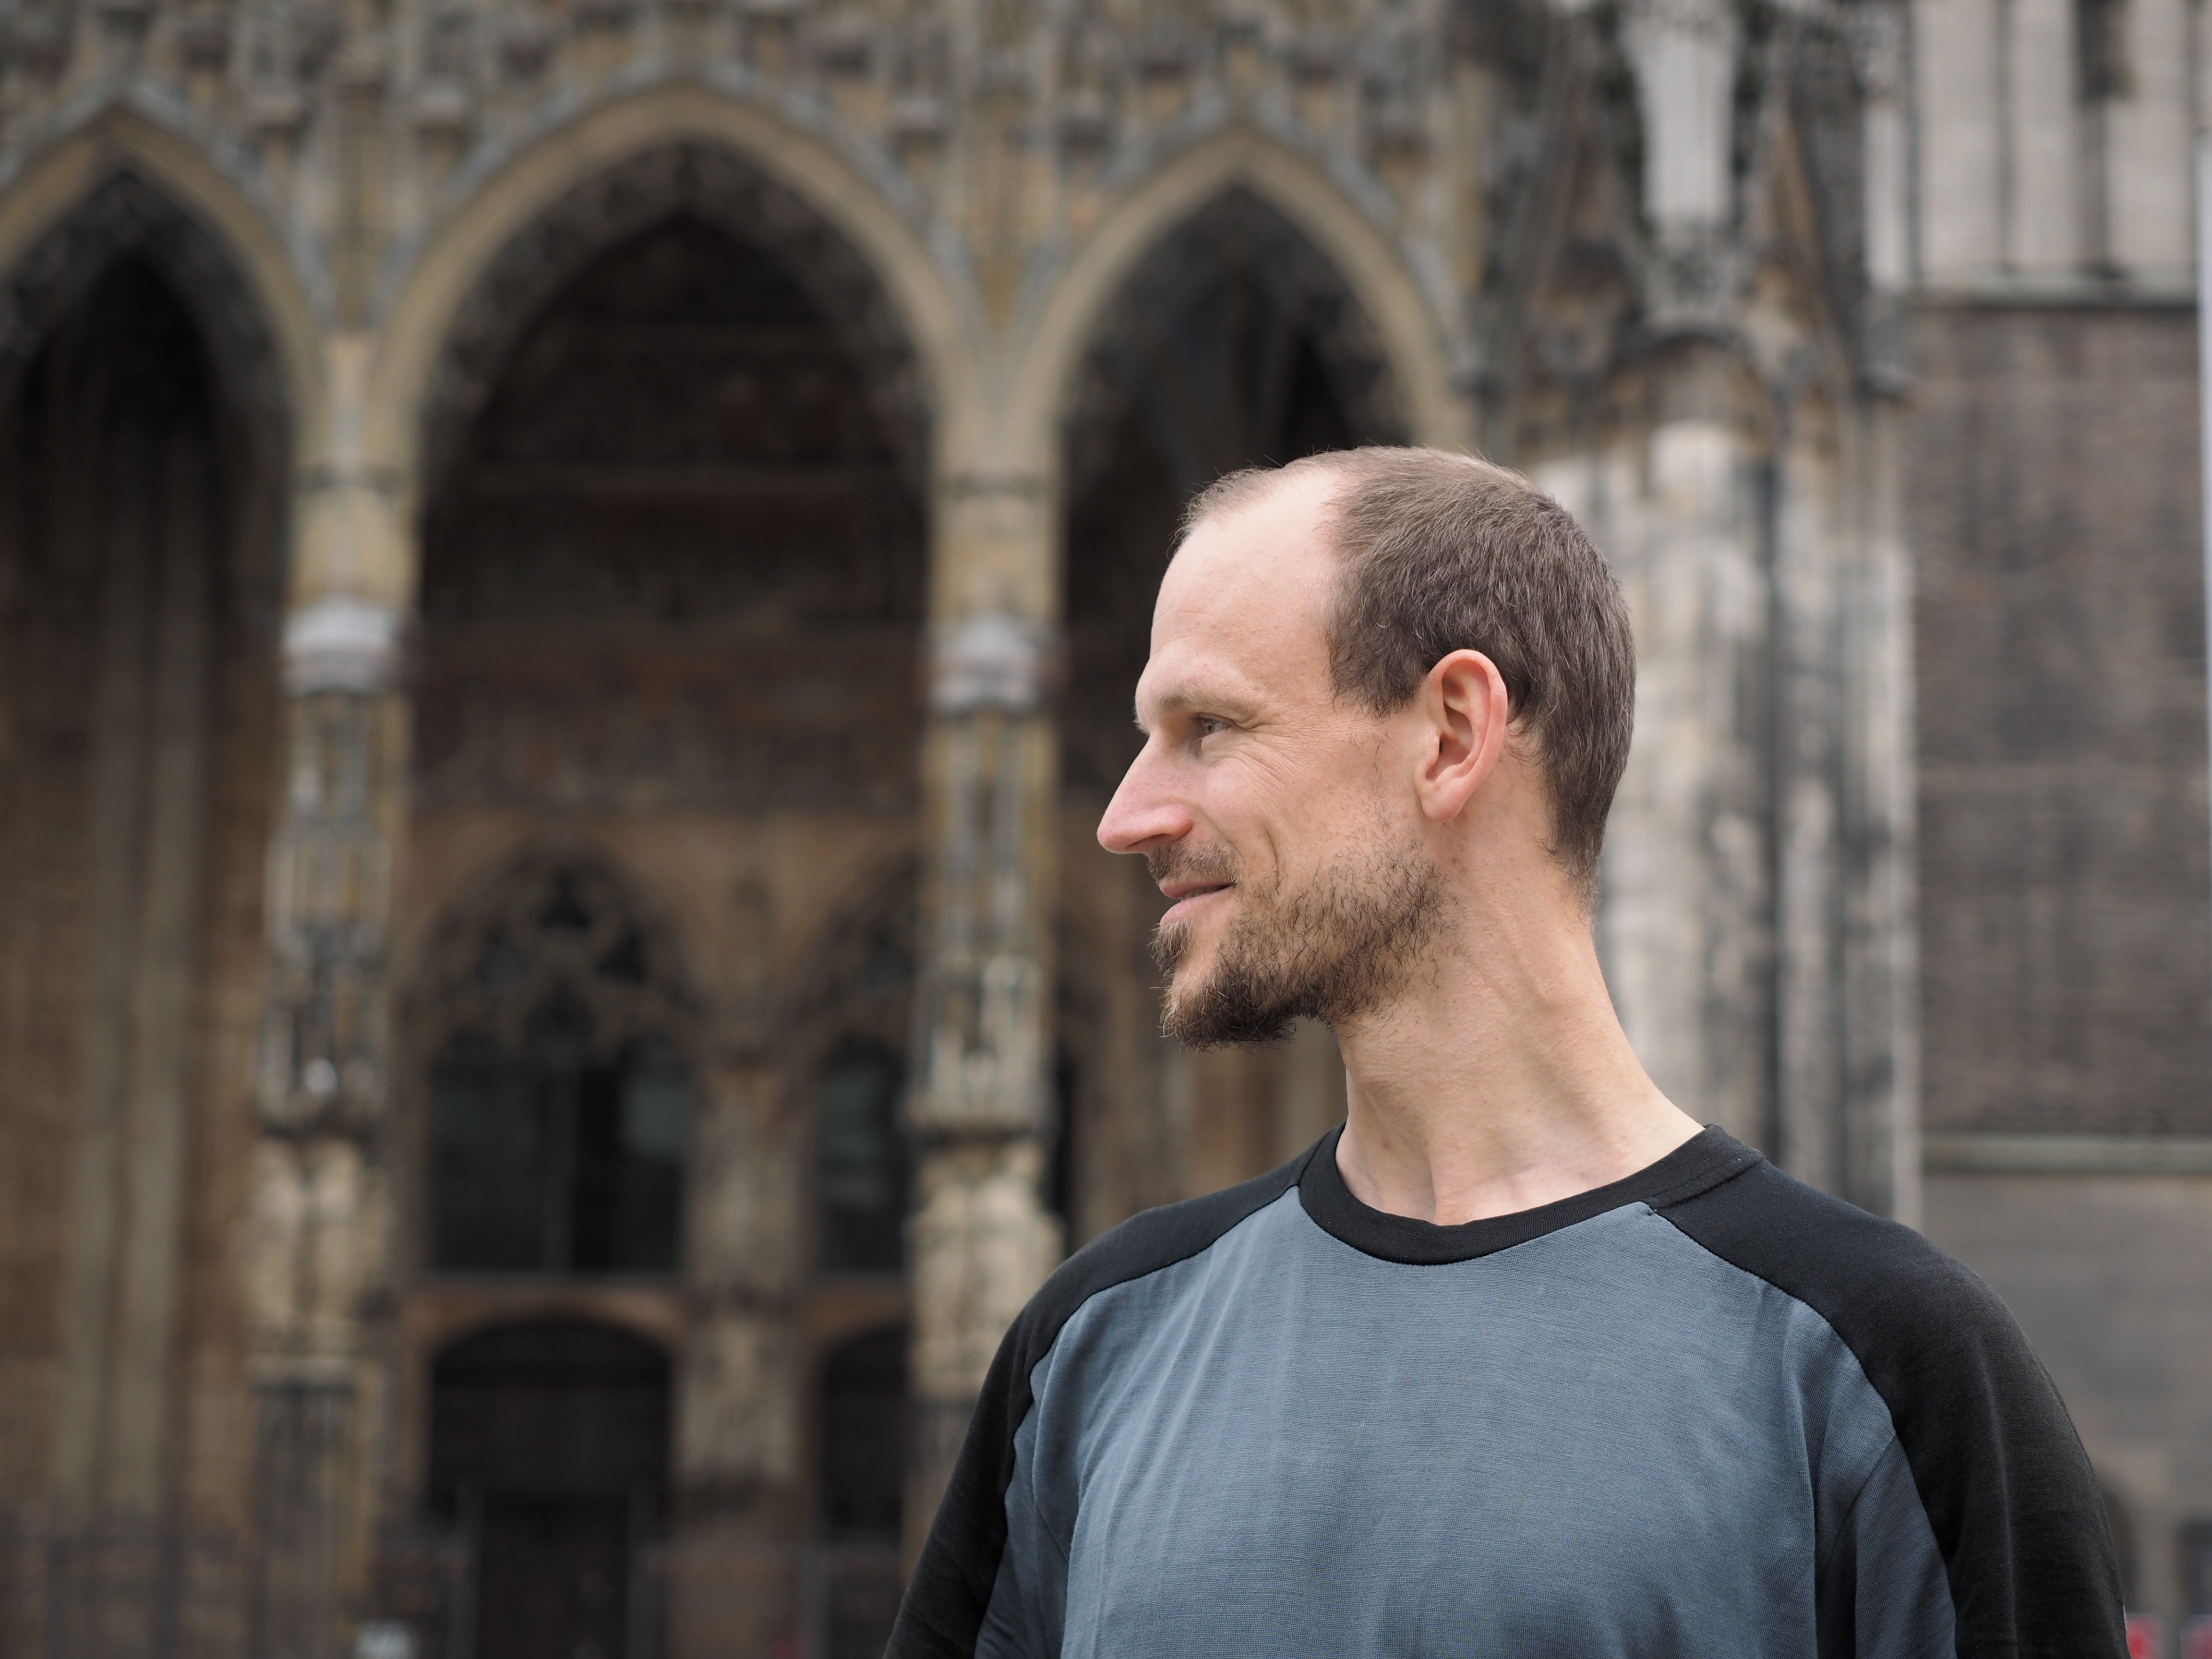
man, person, people, profile, male, portrait, human, face, temple, photograph